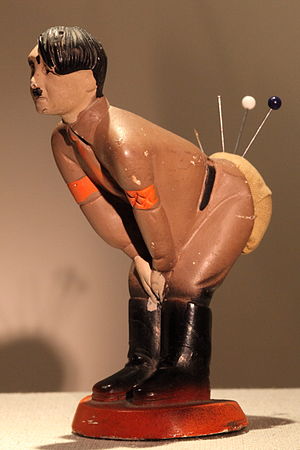
Propaganda
Propaganda antager mange former. Her en nålepude fra 1941 fremstillet i USA.
Propaganda er et systematisk forsøg på at påvirke folk ved at kommunikere bestemte holdninger, vinkler og perspektiver. Det bruges især om politiske og religiøse idéer.